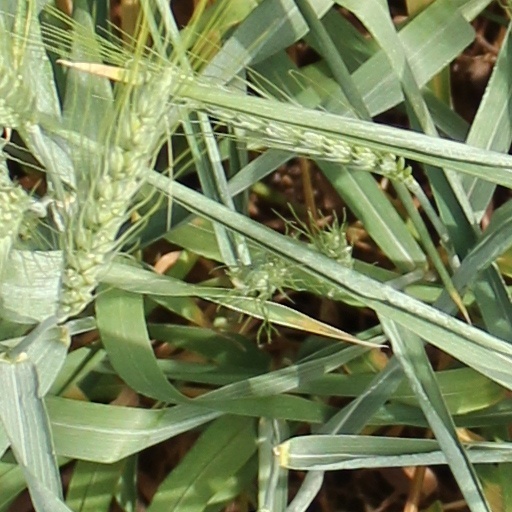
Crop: wheat